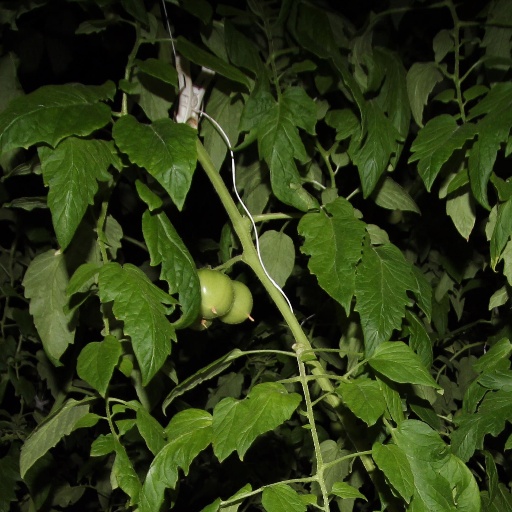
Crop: tomato